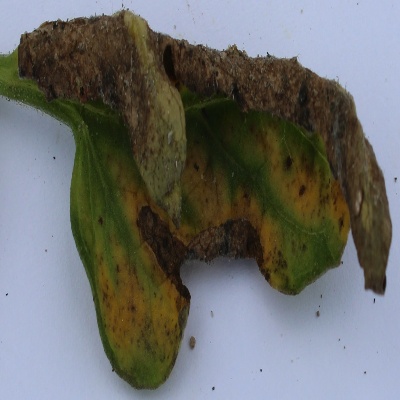
Crop: Tomato
Condition: septoria leaf spot